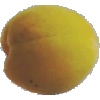
Label: Peach 2